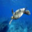
Label: turtle